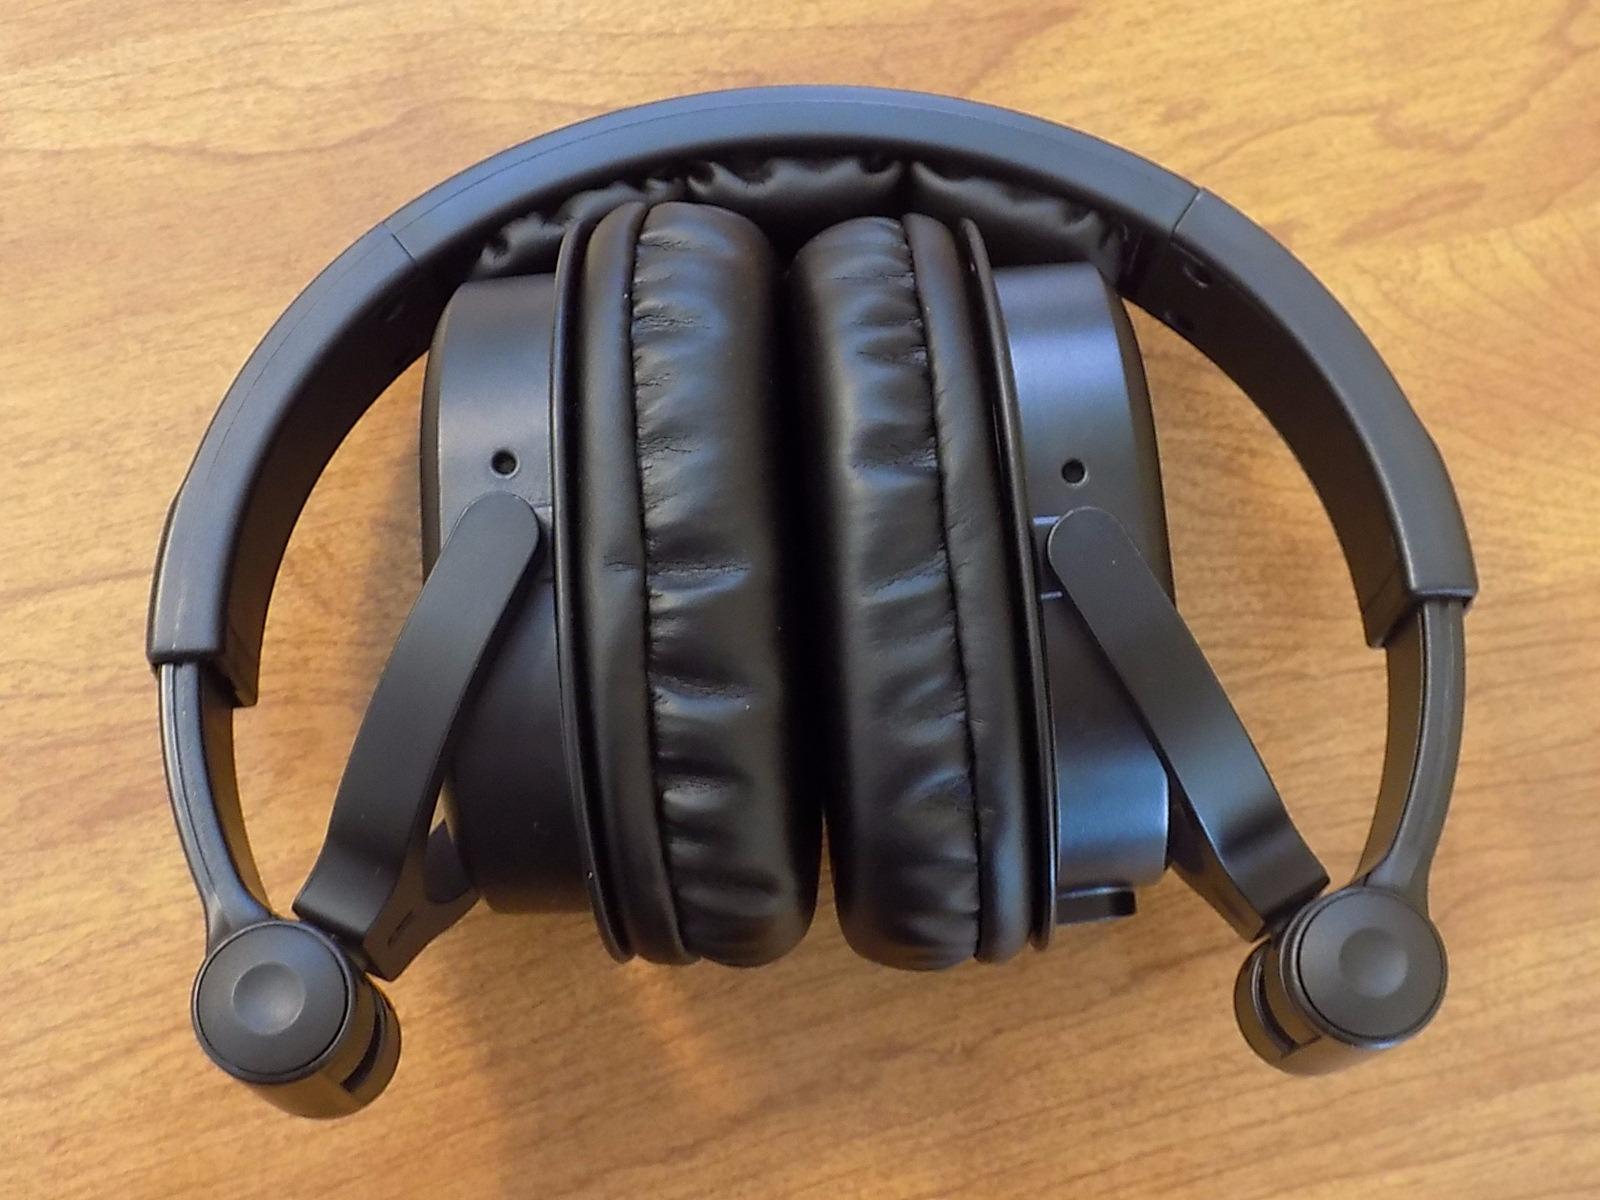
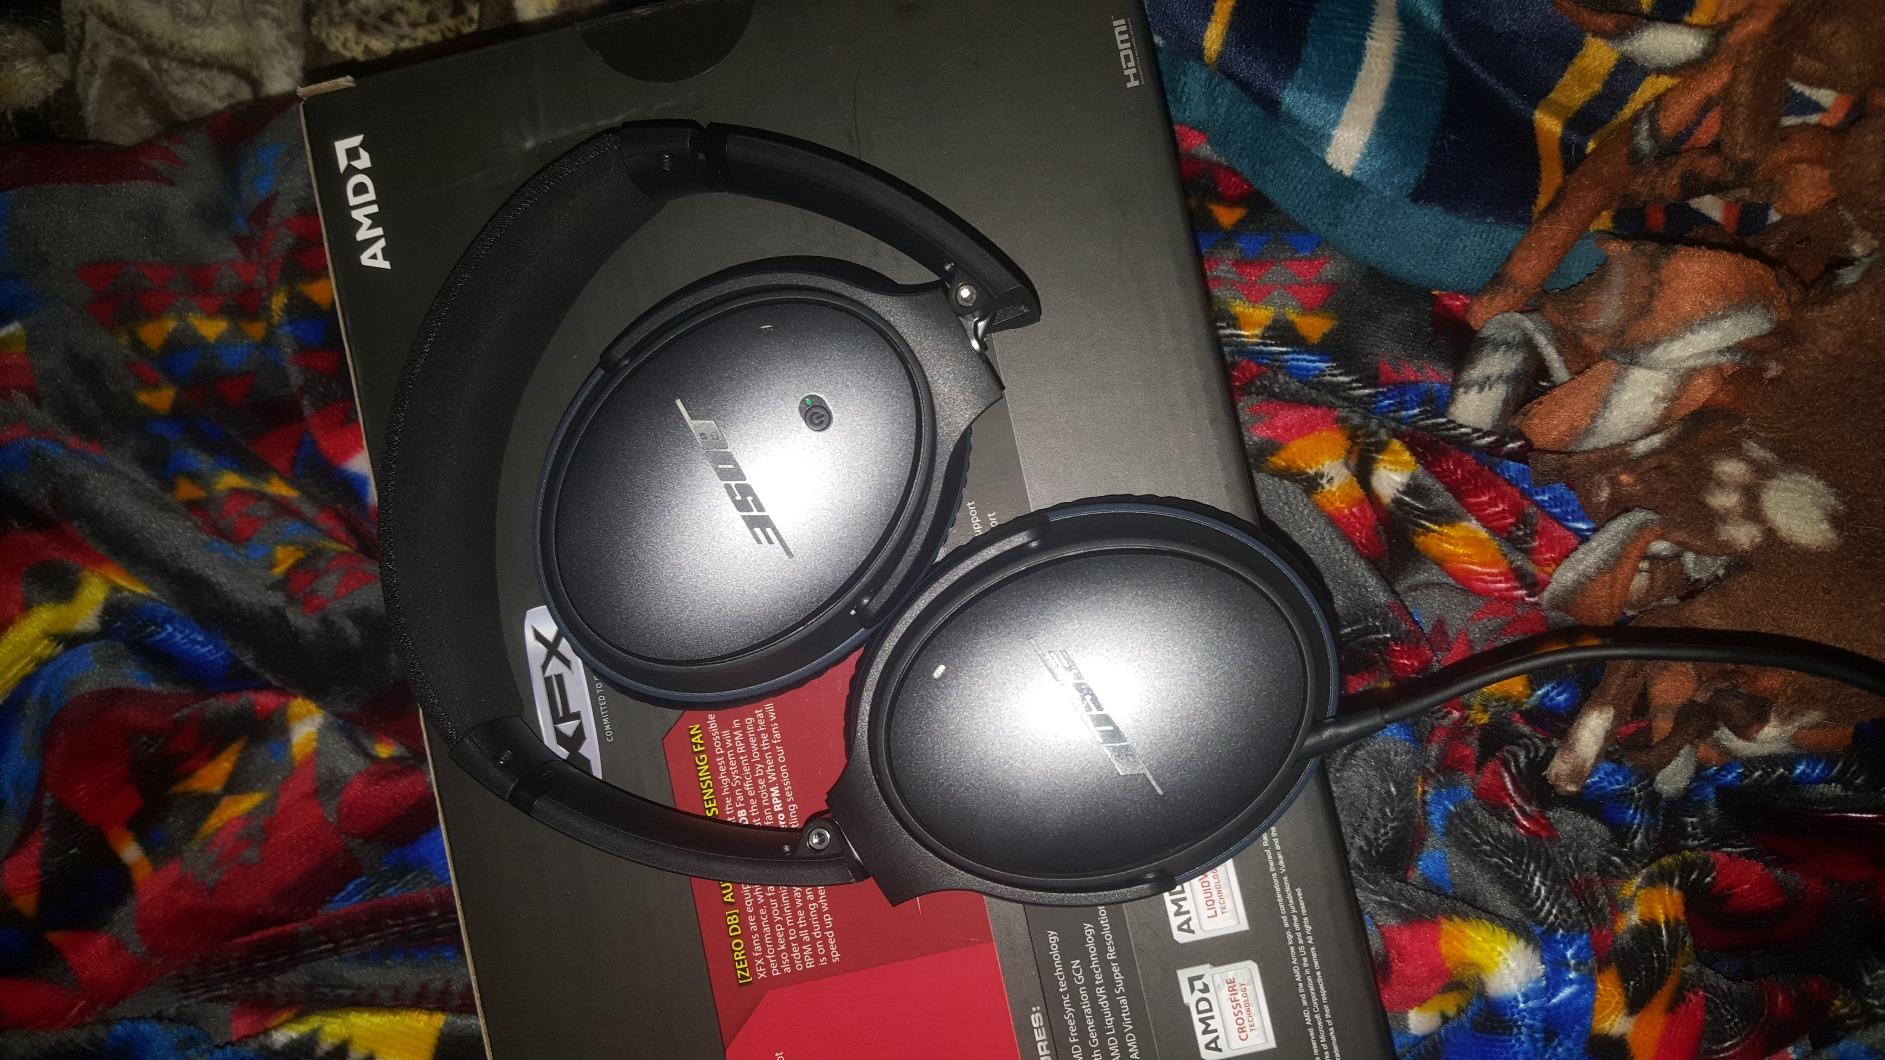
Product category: headphones
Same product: no